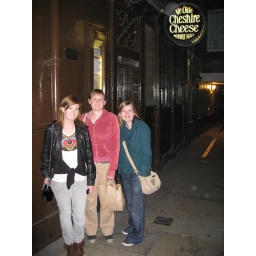
A great little bar in the basement. Note the date on the sign